Exfoliating granite

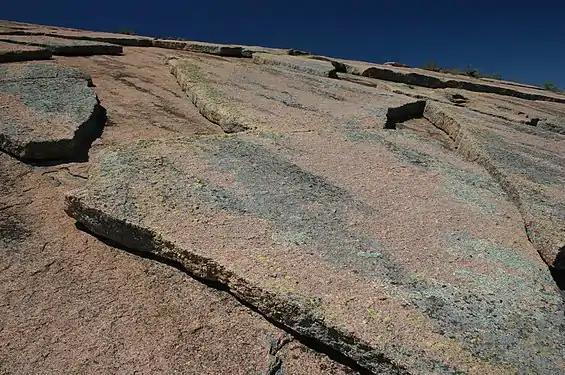
Exfoliating granite, at Enchanted Rock State Natural Area, Texas

On the surface, if the granite is not jointed, or if it has few joints, then the exposed surface usually expands faster than the underlying granite. The surface layer, often a couple hundred feet (about or so) thick, separates from the underlying granite along an expansion joint to form a shell. As this continues, several concentric shells may form to depths of or more. Concentric shells or layered slabs of rock begin to break loose, onion-like layers subparallel to the exterior called exfoliation joints, sheet jointing, or fractures. As the granite expands the outermost shells may be further widened by processes of physical weathering: water pressure, freeze—thaw cycles, and the effects of vegetation. The sheets of granite are large enough to shave off sharp edges on the granite's surface creating a dome shape. The overall activity creates exfoliation domes.